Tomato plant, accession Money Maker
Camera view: tilt-top (135 deg); turntable rotation: 60 degrees
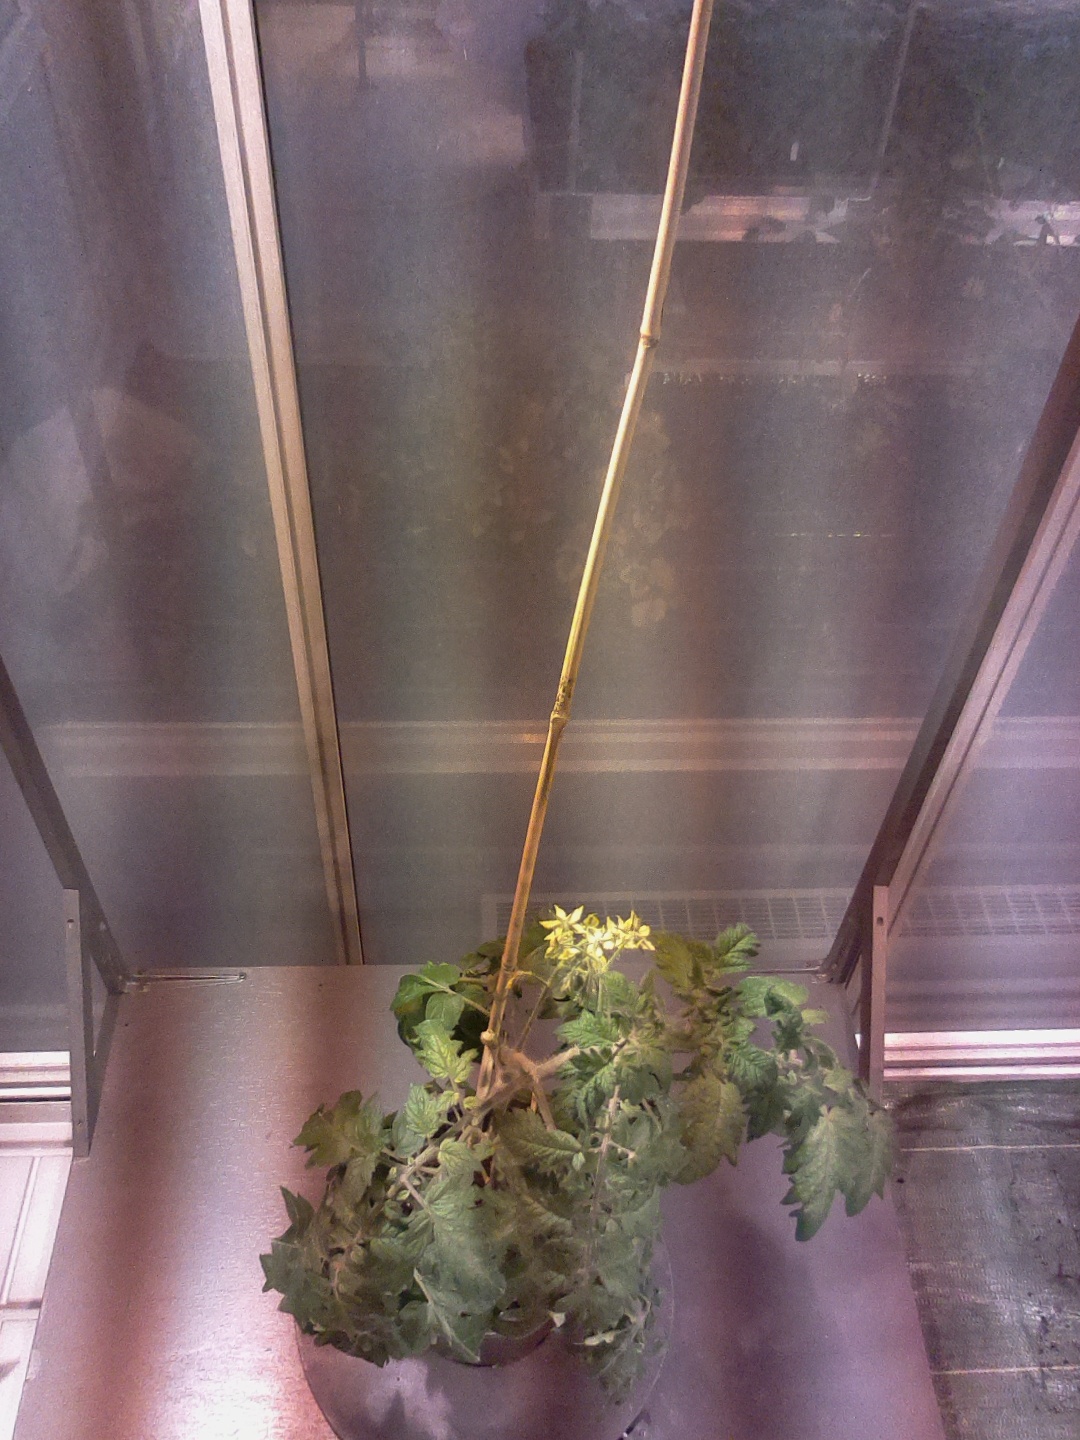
BBCH growth stage 67: Full flowering, 70%-80% of flowers open, more petals falling